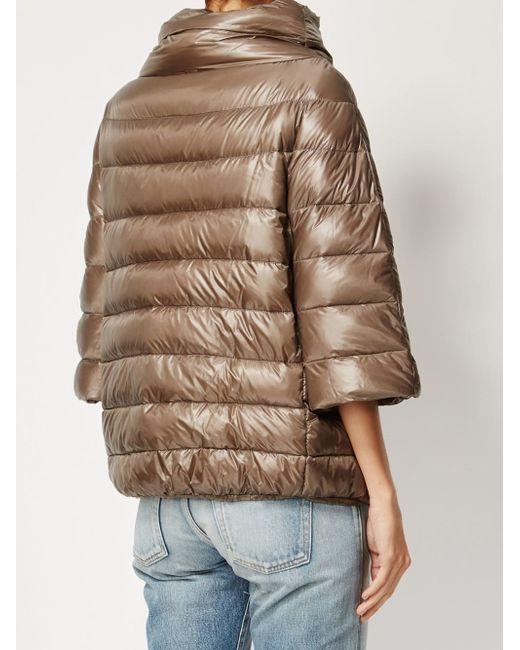
Braune Jacke im Puff-Design für Damen